The Gingerbread Man

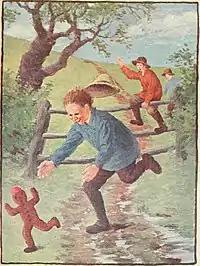
1918 illustration for the tale

"The Gingerbread Man" (also known as "The Gingerbread Boy") is a fairy tale about a gingerbread man's misadventures while fleeing from various people that culminates in the titular character being eaten by a fox. "The Gingerbread Boy" first appeared in print in America in the May 1875 issue of "St. Nicholas Magazine" in a cumulative tale which, like "The Little Red Hen", depends on repetitious scenes featuring an ever-growing cast of characters for its effect. According to the reteller of the tale, "A girl from Maine told it to my children. It interested them so much that I thought it worth preserving. I asked where she found it and she said an old lady told it to her in her childhood."